Mounam Pesiyadhe

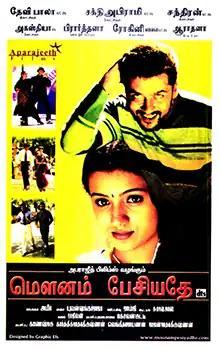
Official poster

Mounam Pesiyadhe is a 2002 Indian Tamil-language romantic drama film, written and directed by Ameer in his directorial debut. It stars Suriya in the lead role along with newcomers Nandha, Trisha, Neha Pendse and choreographer-turned-actor Anju Mahendran in supporting roles along with several other newcomers, while Laila appears in a cameo role. It also marks the first film for Trisha as lead actress after playing a cameo role in "Jodi" (1999). The major part of the film is shot in Pondicherry. The film was released on 13 December 2002 and became a hit at the box office. It was remade in Telugu as "Aadanthe Ado Type" (2003) and later dubbed in the same language as "Kanchu" (2006).